Château Gütsch

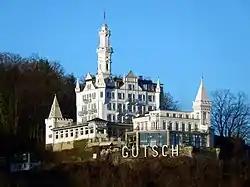

The Château Gütsch is a historic château in Lucerne, Switzerland.